Murray, Kentucky

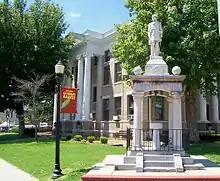
Monument honoring the Confederate soldiers on the northeast corner of the Murray court square

Kentucky did not officially secede from the Union at the start during the Civil War, instead declaring its neutrality, but both Murray and Calloway County were strongly pro-Confederate. Calloway County was one of the counties that sent a delegate to the Russellville Convention signing an Ordinance of Secession in which the Confederate government of Kentucky was formed and Kentucky was admitted into the Confederacy on December 10, 1861, with Bowling Green as the first capital. This region fell under Confederate control early in the war. No major battles were fought near the town, but guerrilla warfare sometimes took place nearby. In the spring of 1862, a Union force stationed in Paducah marched across the county to the Tennessee River, taking anything it wanted from the inhabitants without paying. Also, parts of Murray were burned on several occasions. Once, part of the town was burned by the Union Army in retaliation for its presumed support for the Confederate guerrillas. A diary kept by Josh Ellison of Murray tells that one night during the winter of 1864–65, a detachment of Union soldiers from Paducah torched every building on the east side of the court square, and three days later burned all those north of the square.